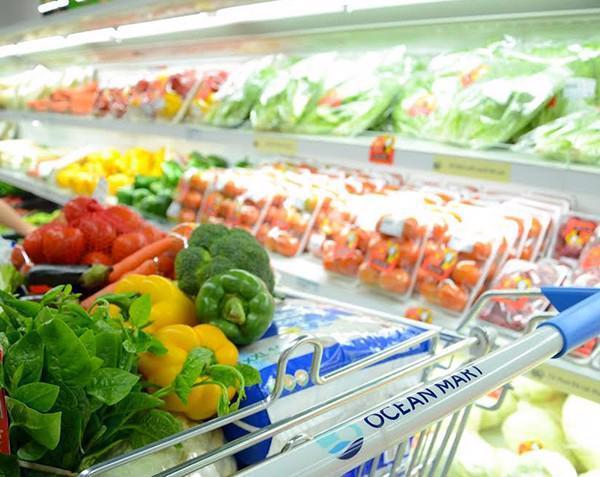
có nhiều mặt hàng rau củ quả xuất hiện ở bên chiếc xe đẩy siêu thị